Bangladesh Army University of Science and Technology, Saidpur

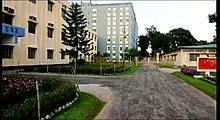
BAUST back view

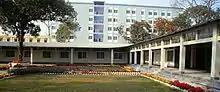

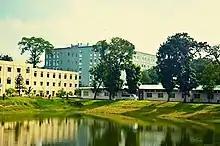
BAUST Campus

It is mandatory for students to wear dress with displayed identity card as per 'Dress Code' prescribed by BAUST authority.